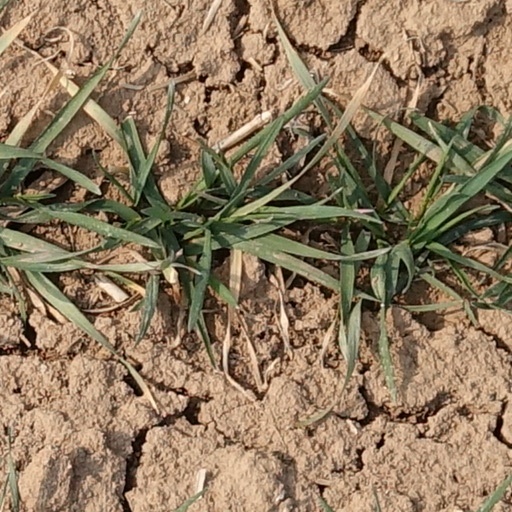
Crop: wheat